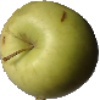
Label: Apple Golden 3